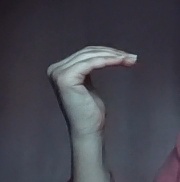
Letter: haa